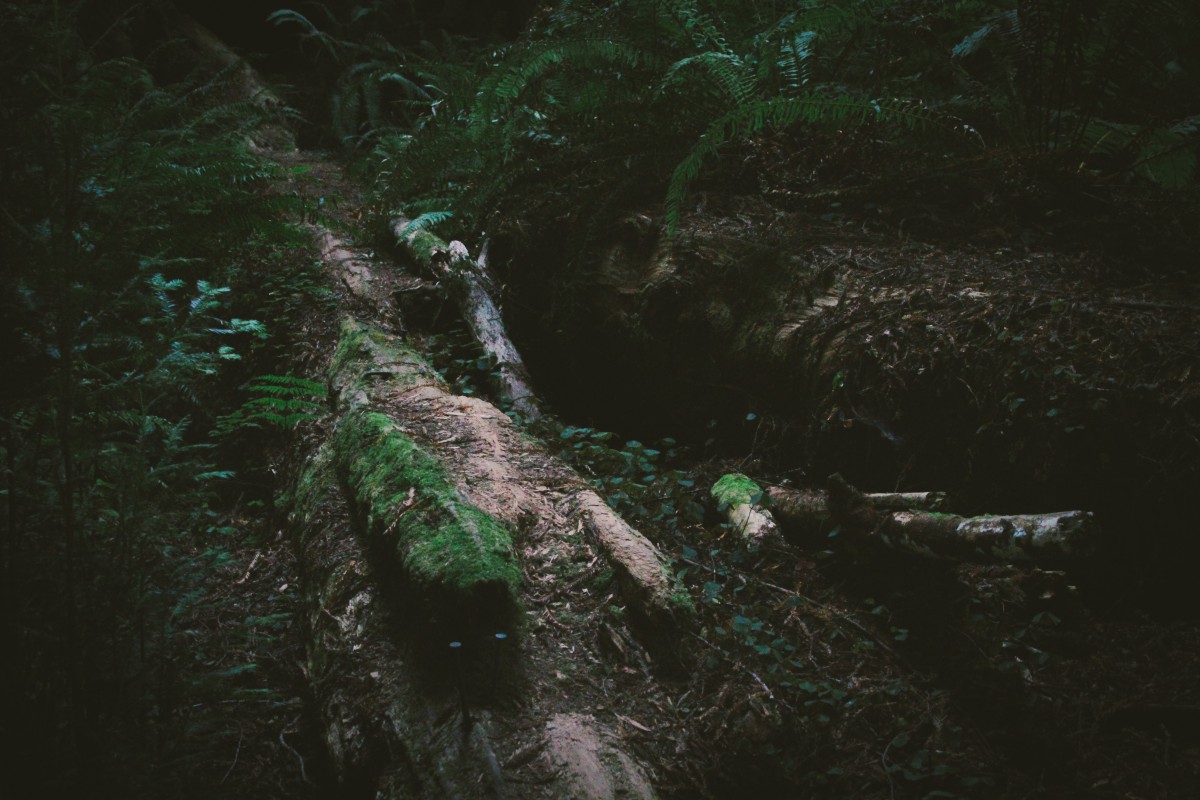
Tags: nature, forest, moss, underwater, log, green, reflection, jungle, darkness, habitat